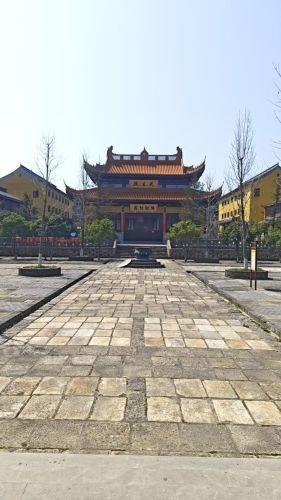
地标名称：长泰禅寺
所在城市：无锡市·滨湖区